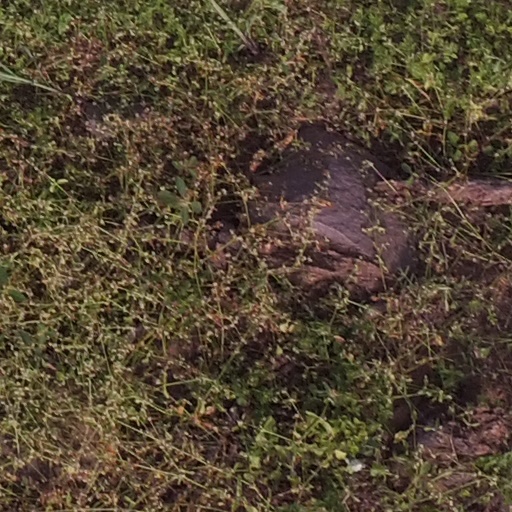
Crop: maize; corn